Leila de Lima

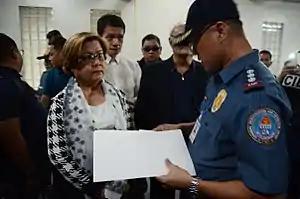
Senator Leila de Lima listens to a PNP-CIDG officer who served the warrant for her arrest at the Senate grounds in Pasay. February 24, 2017.

De Lima condemned the Philippine Drug War and urged Congress to investigate. She called for an end to vigilante killings of drug suspects. On her privilege speech at the Senate on August 2, she noted that "we cannot wage the war against drugs with blood..." De Lima lamented the indifference of President Rodrigo Duterte's government to extrajudicial killings and warned that more innocent people will suffer if the killings fail to stop.